Beast of Dean

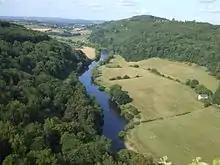
The Forest of Dean, the reported home of Beast of Dean

The Beast of Dean is the name of an animal from English folklore that is said to live, or to have once lived, in the Forest of Dean: a large, "Ancient woodland" bounded by rivers in Gloucestershire, England. Despite several attempts to encounter, capture, or kill the beast in the early 19th century, no scientific evidence has been found to support the existence of the Beast of Dean or any similar creature in the Forest of Dean. The Beast is also occasionally mentioned literature related to cryptozoology.